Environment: real
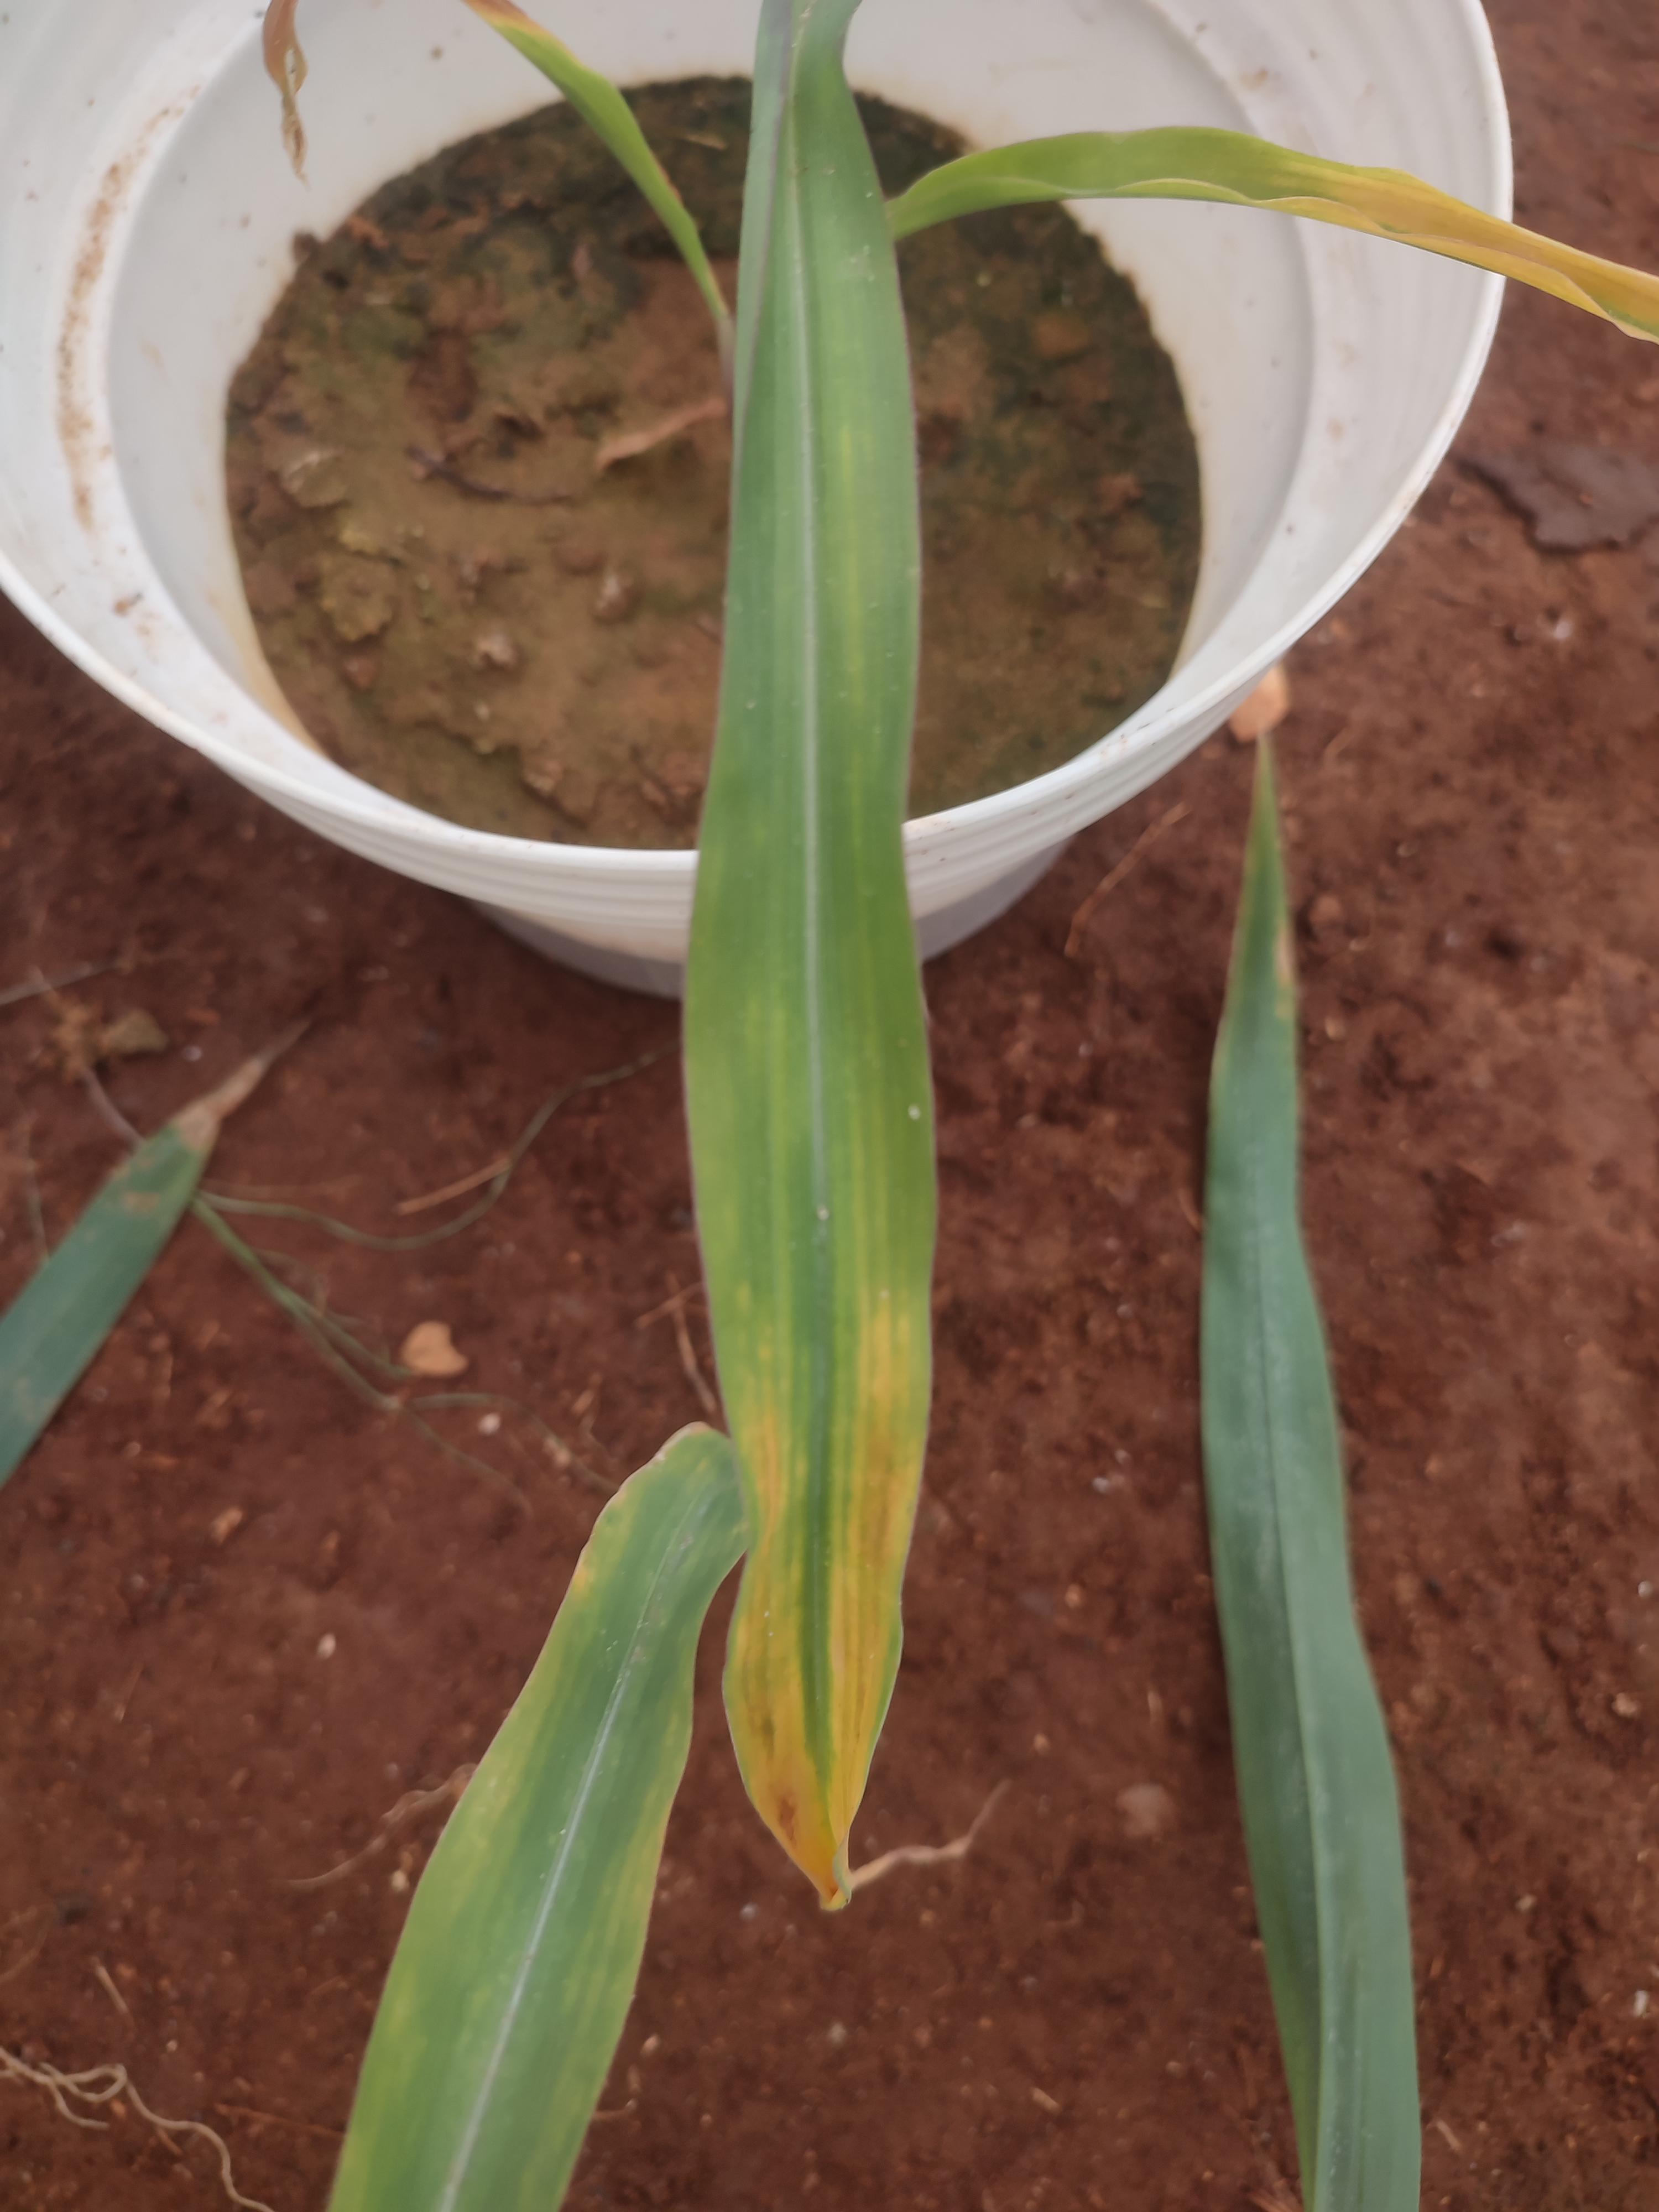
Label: potassium_deficiency